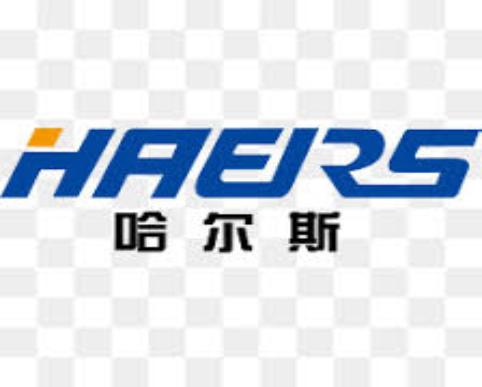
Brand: haers
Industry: Necessities